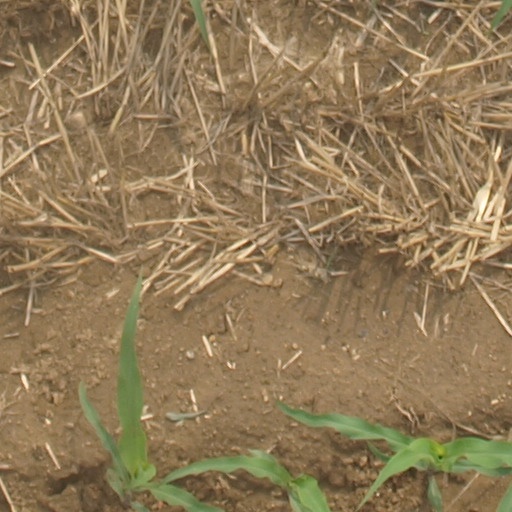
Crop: maize; corn